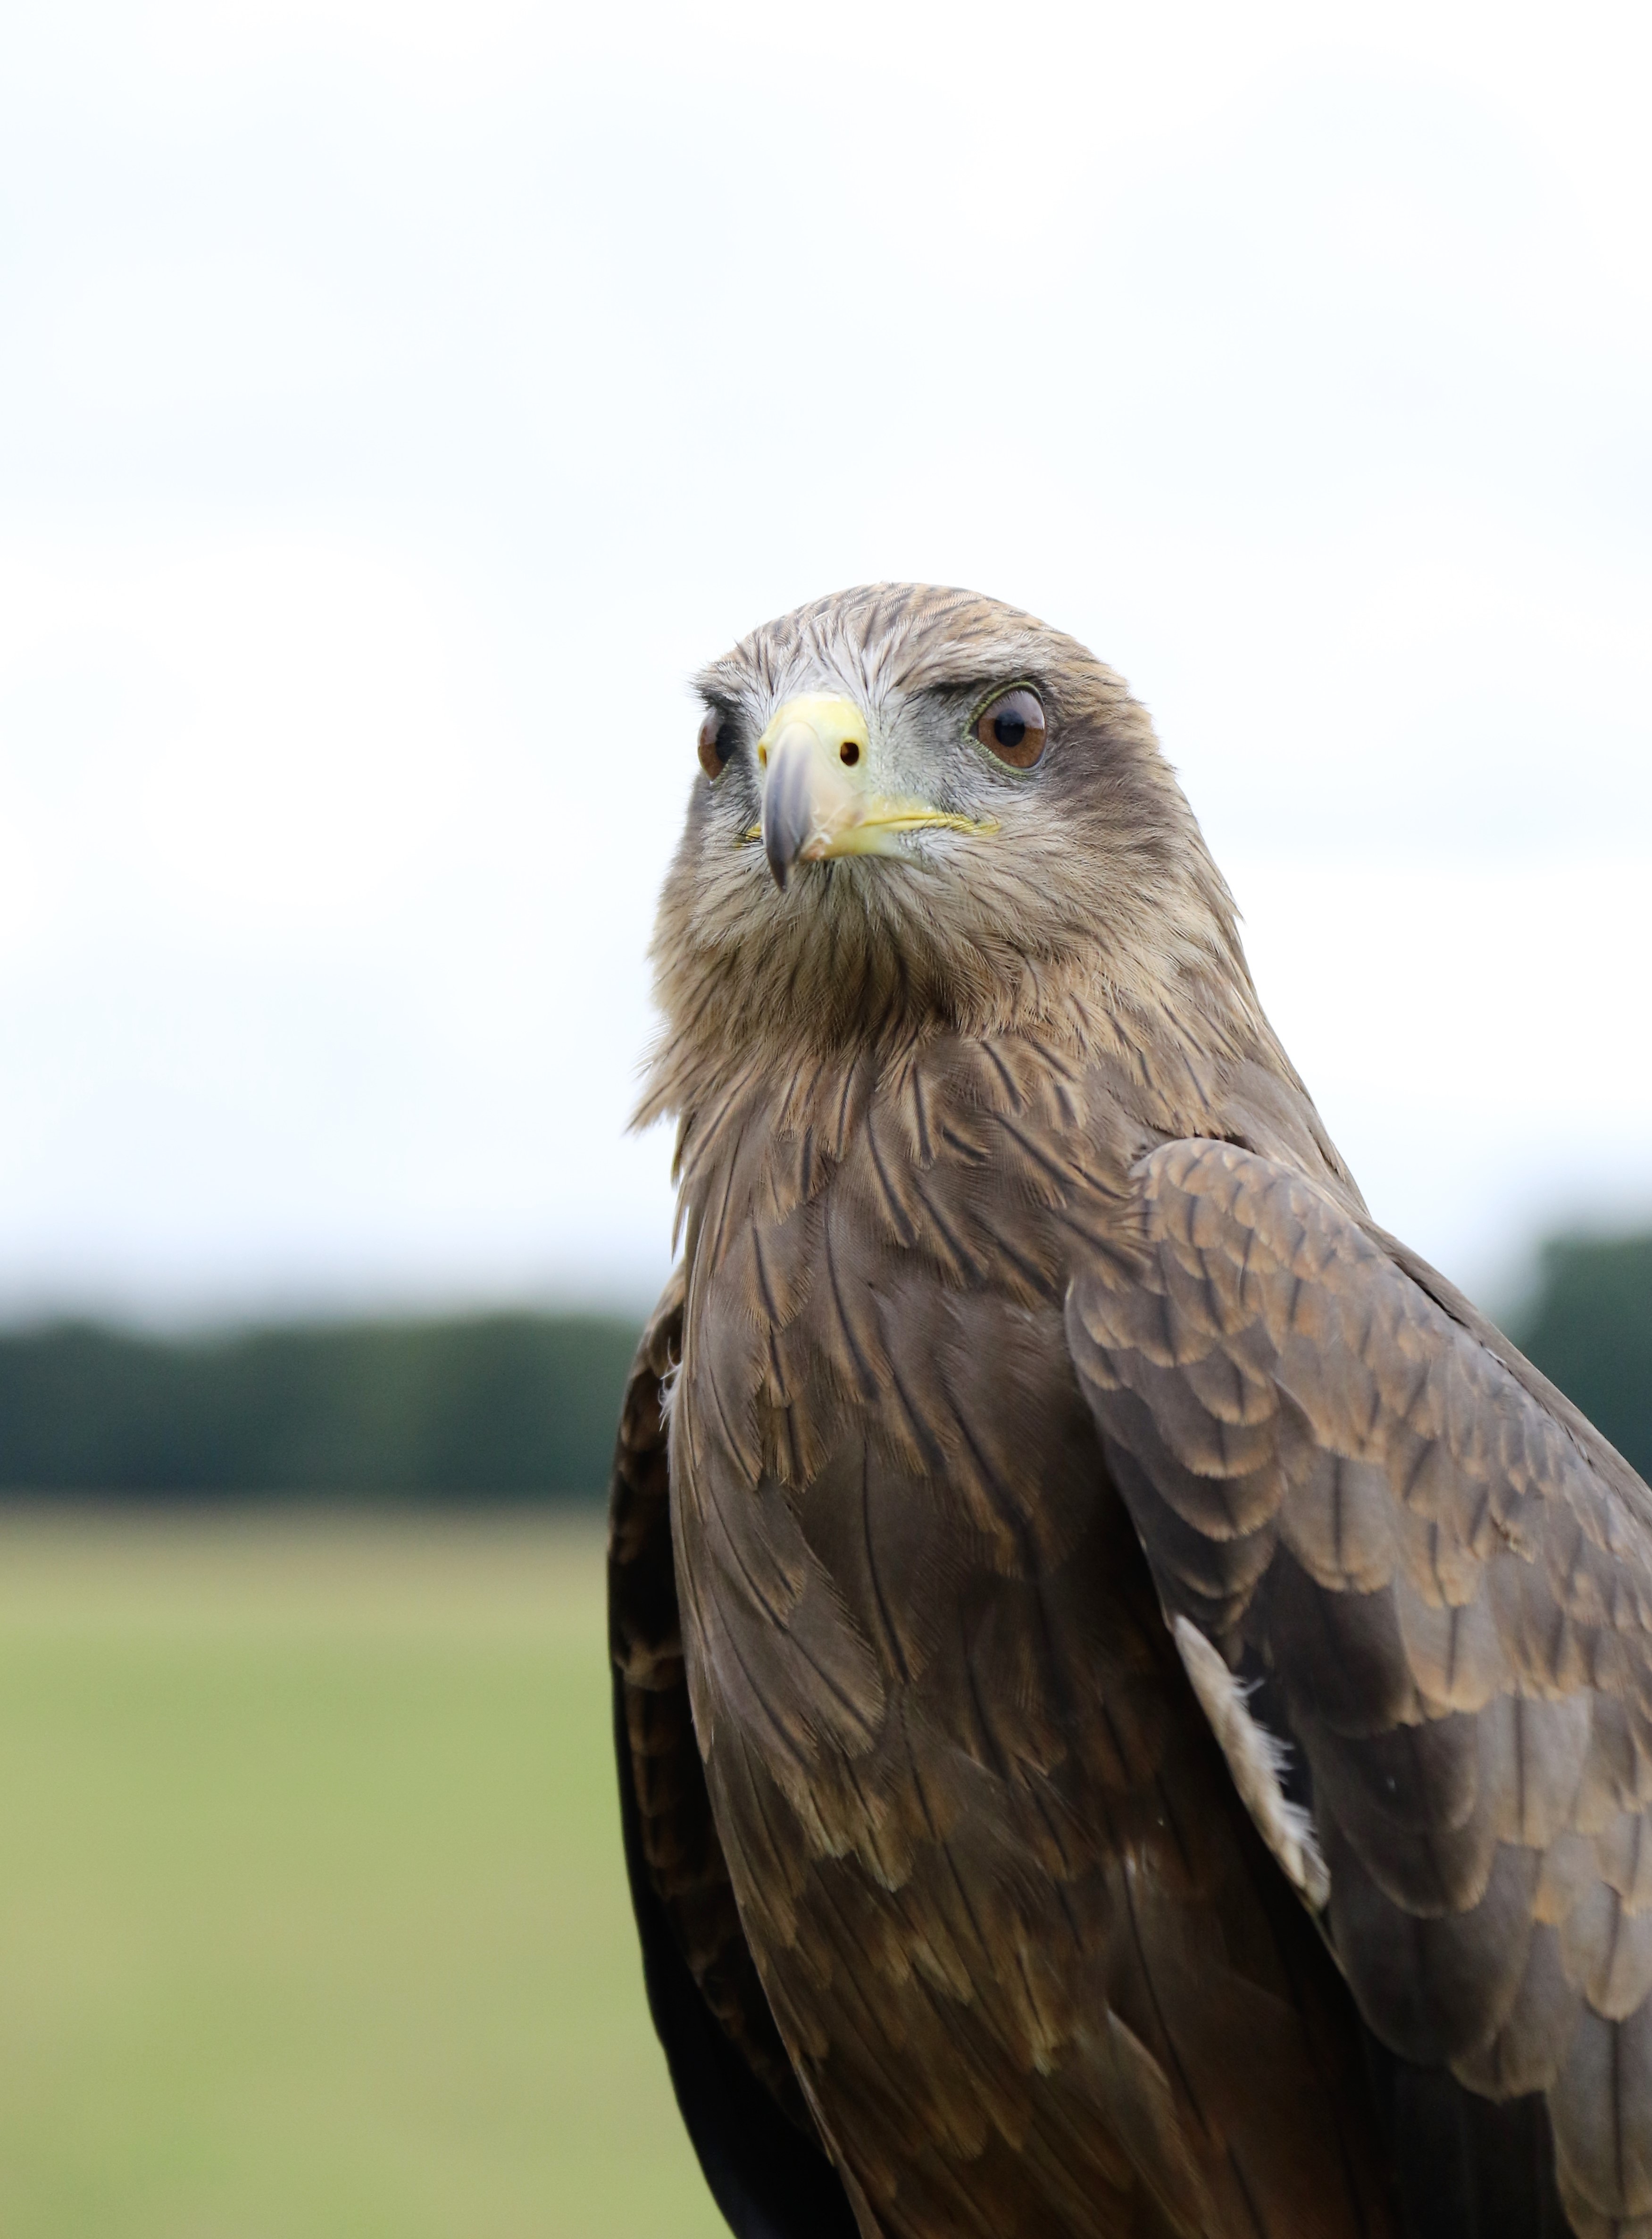
nature, bird, wing, wildlife, kite, beak, perch, eagle, predator, hawk, feather, fauna, raptor, plumage, bird of prey, bald eagle, vertebrate, hunter, falcon, prey, buzzard, perched, yellow billed kite, yellow billed, accipitriformes